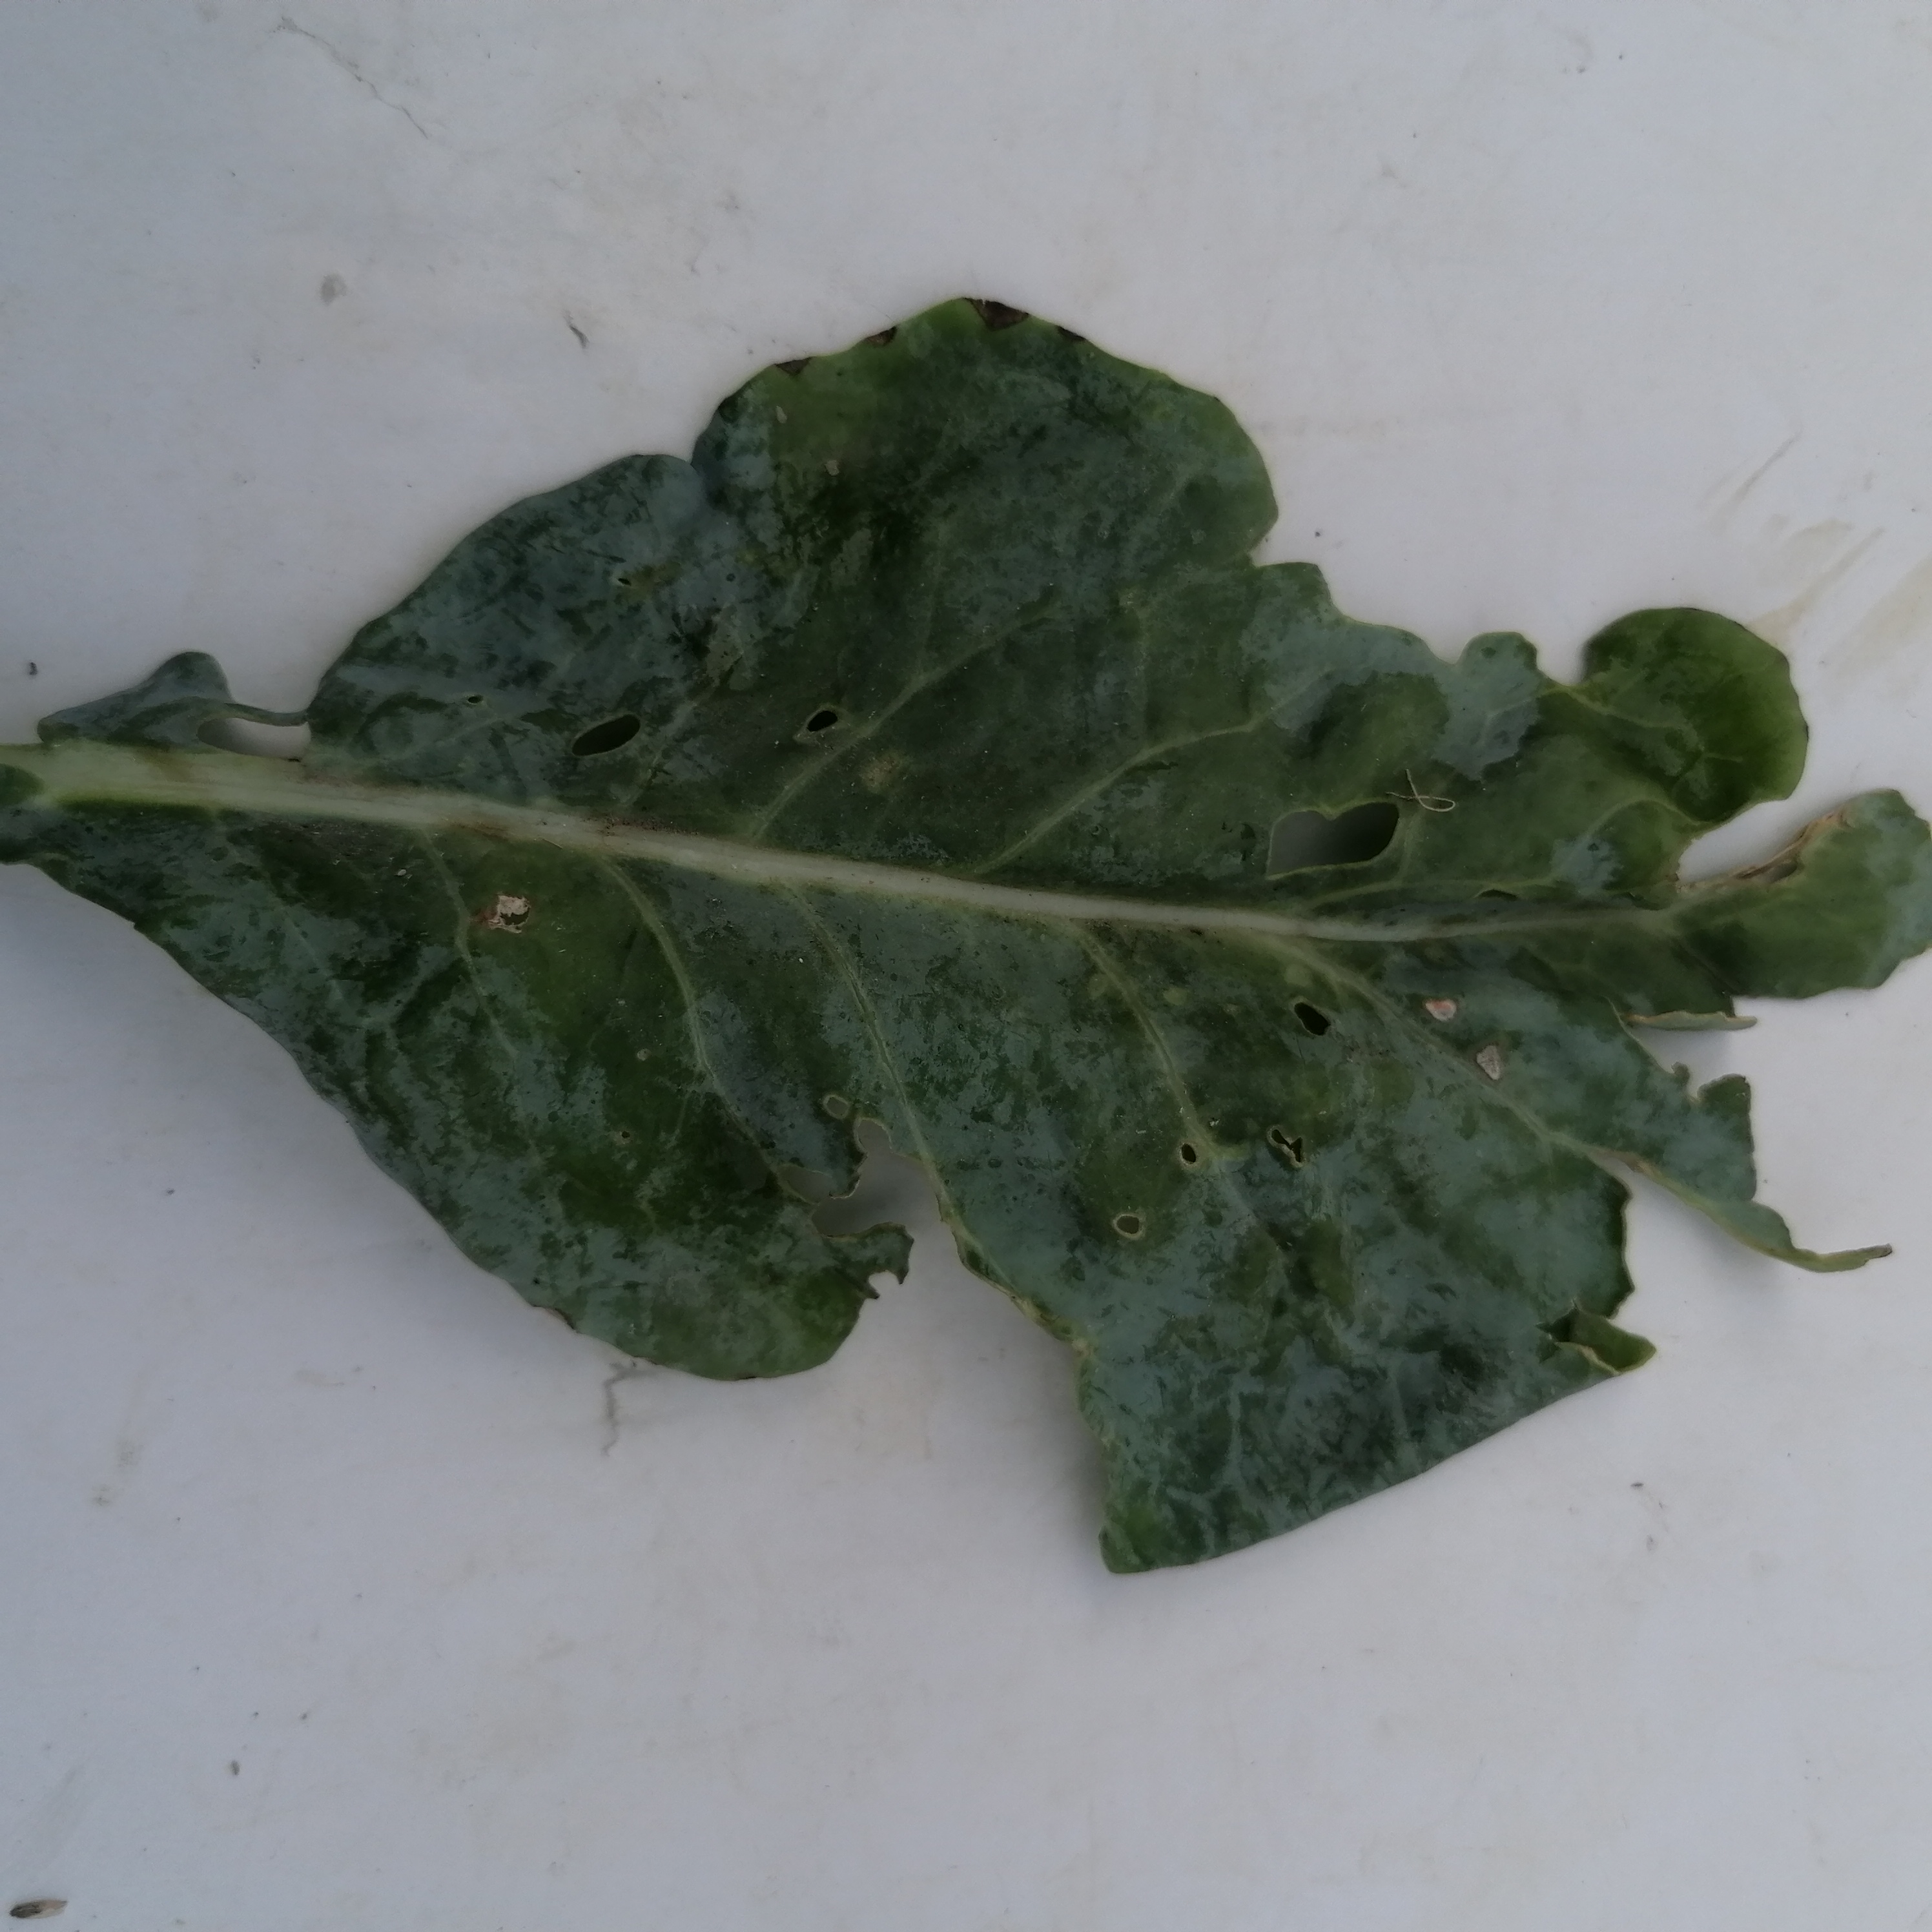
Label: Insect Hole